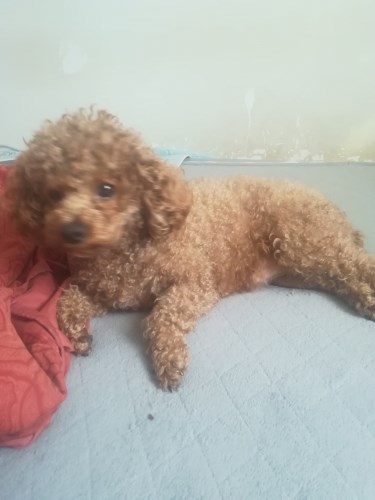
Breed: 7449-n000128-teddy